Supiori Island

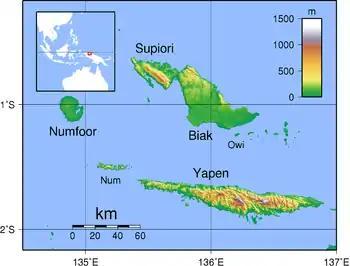
Supiori as one of the Schouten Islands

Supiori is an island of the Schouten Islands archipelago in Cenderawasih Bay, just west of Biak island in Papua Province, Western New Guinea, northeastern Indonesia.